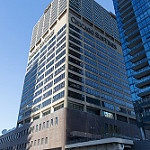
Label: buildings